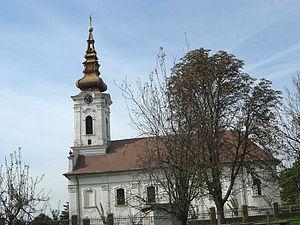
Dobrica est une localité de Serbie située dans la province autonome de Voïvodine. Elle fait partie de la municipalité d'Alibunar dans le district du Banat méridional. Au recensement de 2011, elle comptait 1 059 habitants.
L'éparchie du Banat est une éparchie, c'est-à-dire une circonscription de l'Église orthodoxe serbe, située dans la région du Banat. Elle s'étend principalement dans la province de Voïvodine mais aussi dans la partie du Banat qui fait partie du district de Belgrade. Le siège de l'éparchie est la ville de Vršac. En 2016, elle est administrée par l'évêque Nikanor.
L'église de la Transfiguration de Dobrica est une église orthodoxe serbe située à Dobrica, dans la province autonome de Voïvodine, dans la municipalité d'Alibunar et dans le district du Banat méridional en Serbie. Elle est inscrite sur la liste des monuments culturels de grande importance de la République de Serbie.